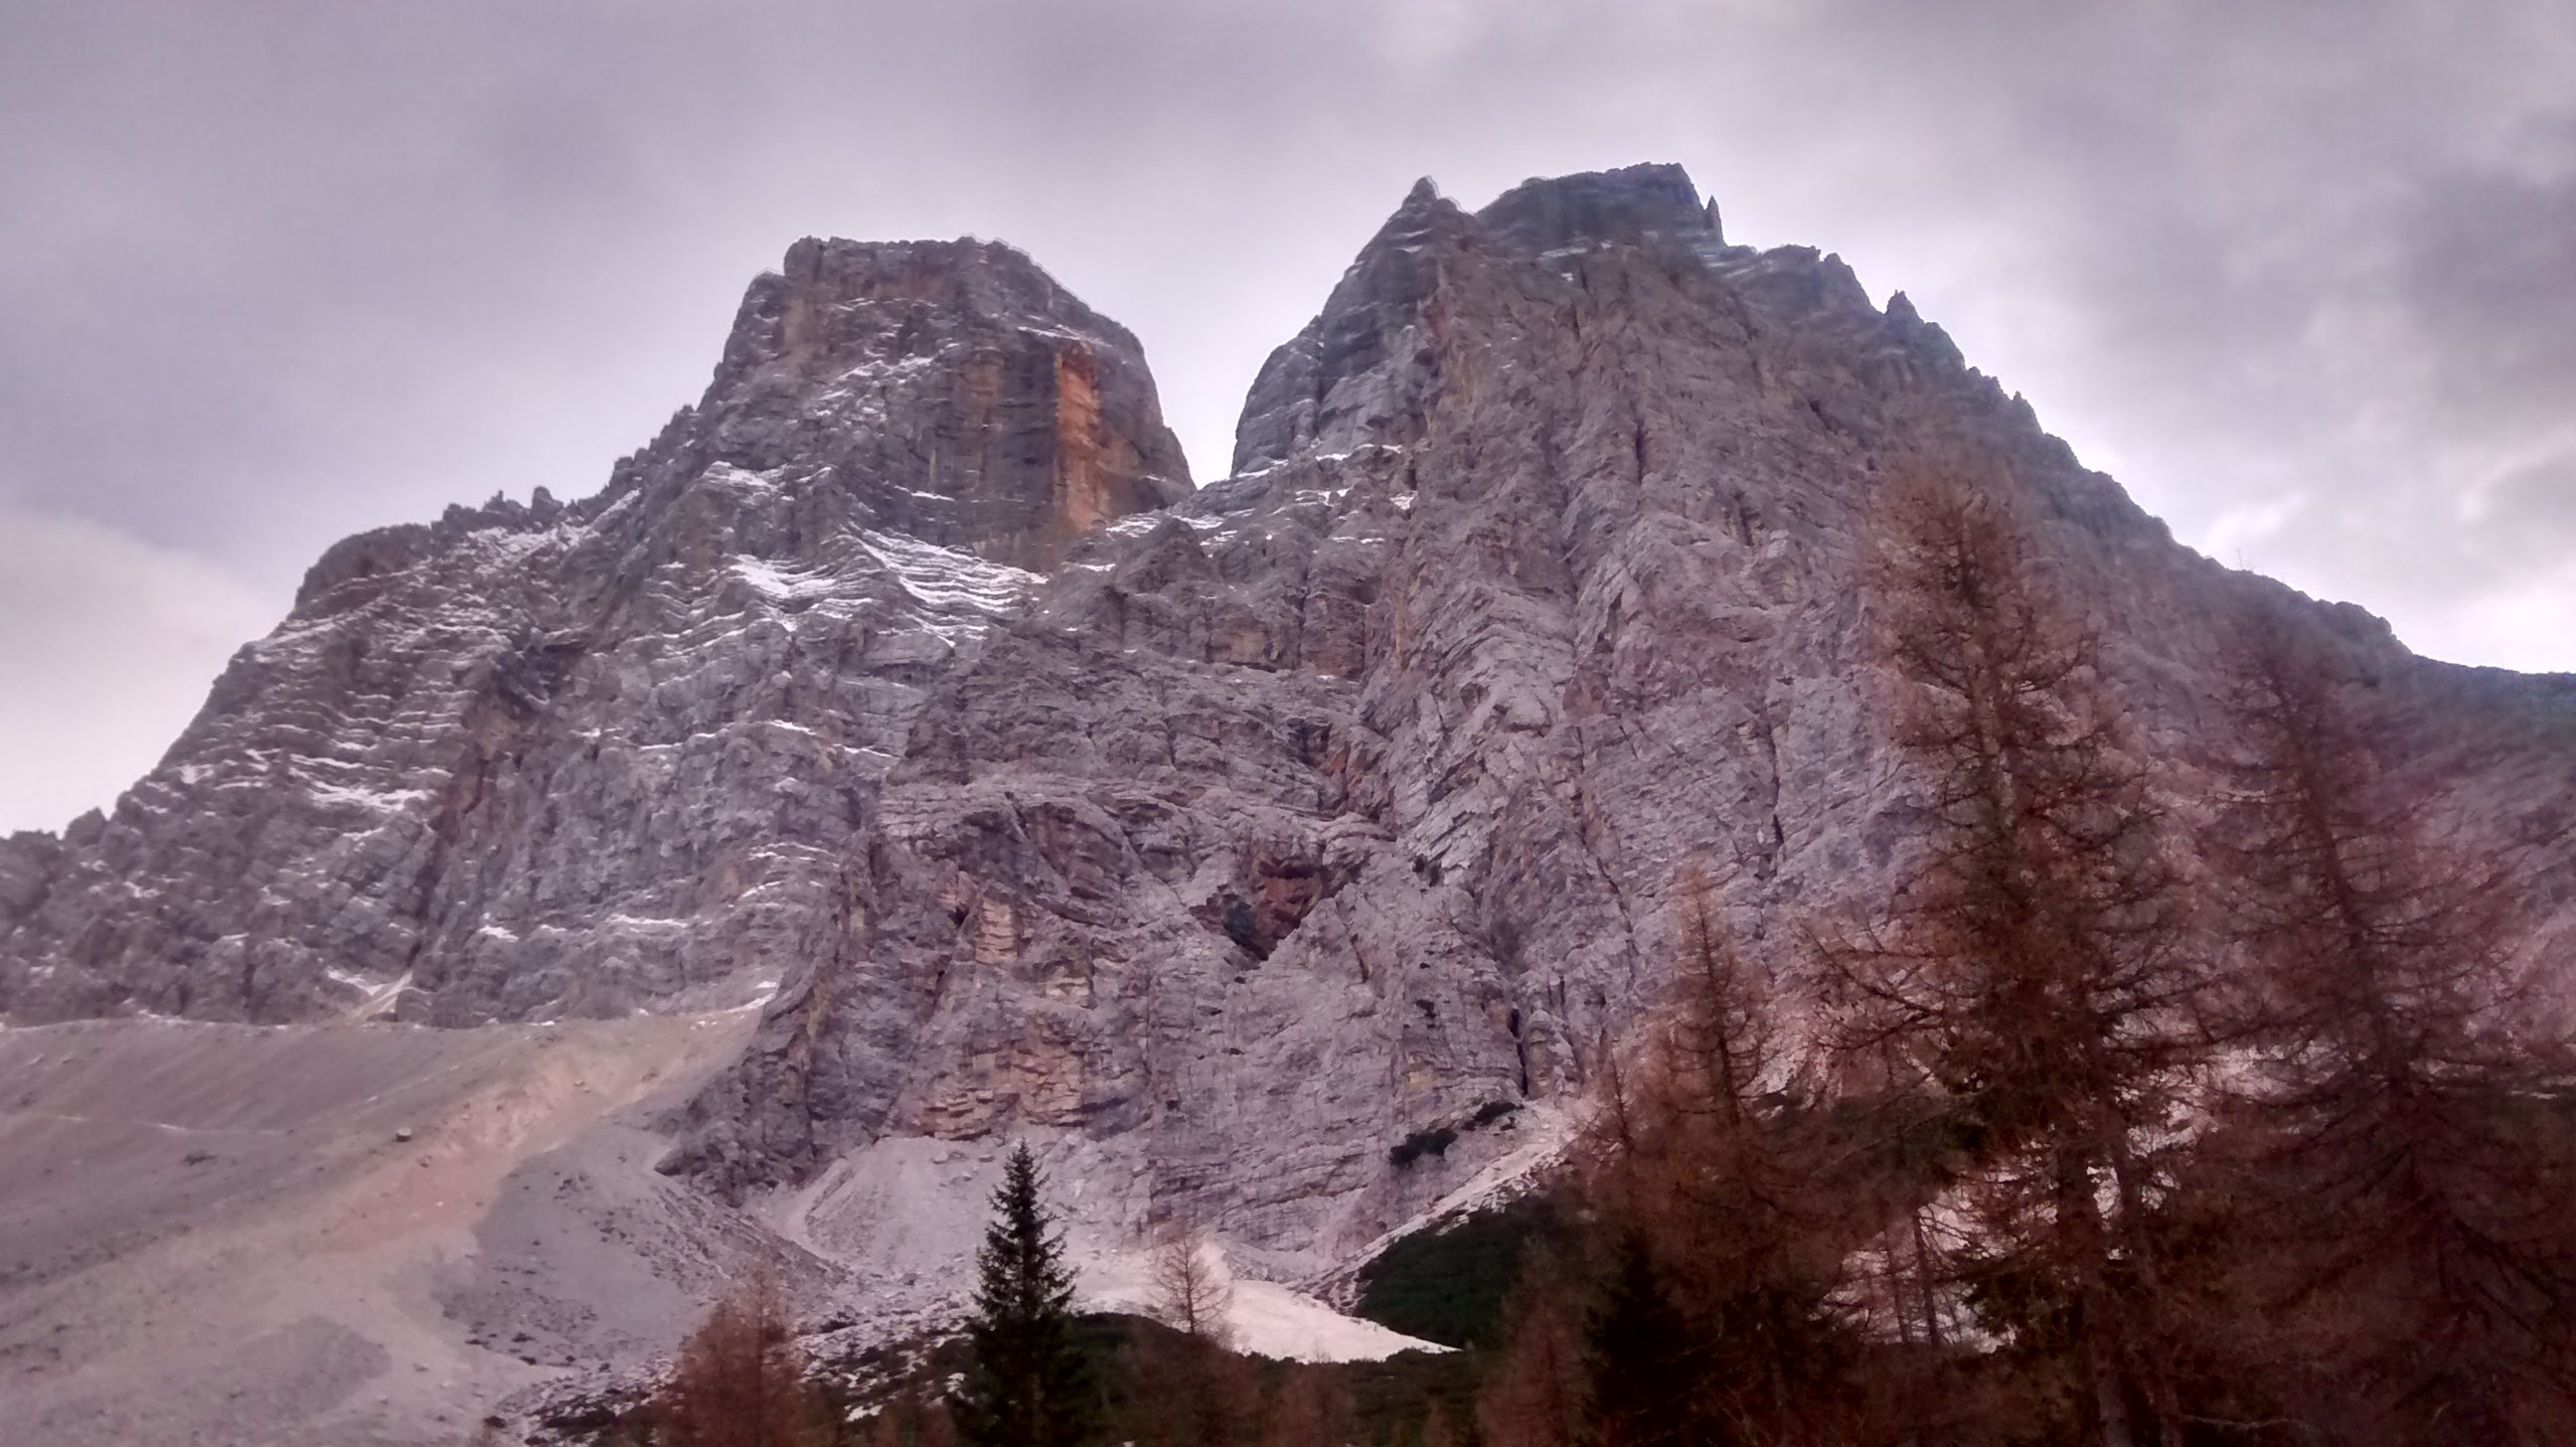
landscape, nature, rock, wilderness, mountain, snow, winter, valley, mountain range, panorama, formation, italy, terrain, ridge, summit, trees, geology, alps, plateau, vista, cirque, dolomites, landform, mountain pass, geographical feature, mountainous landforms, geological phenomenon